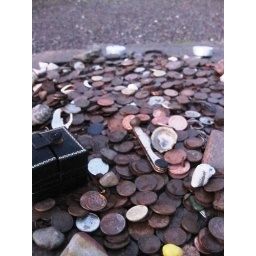
I still wonder what's in the black box